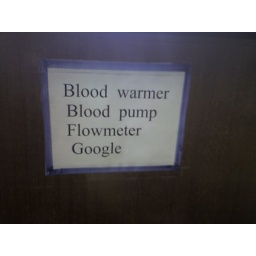
Google spotted in one of the ward cup boards!